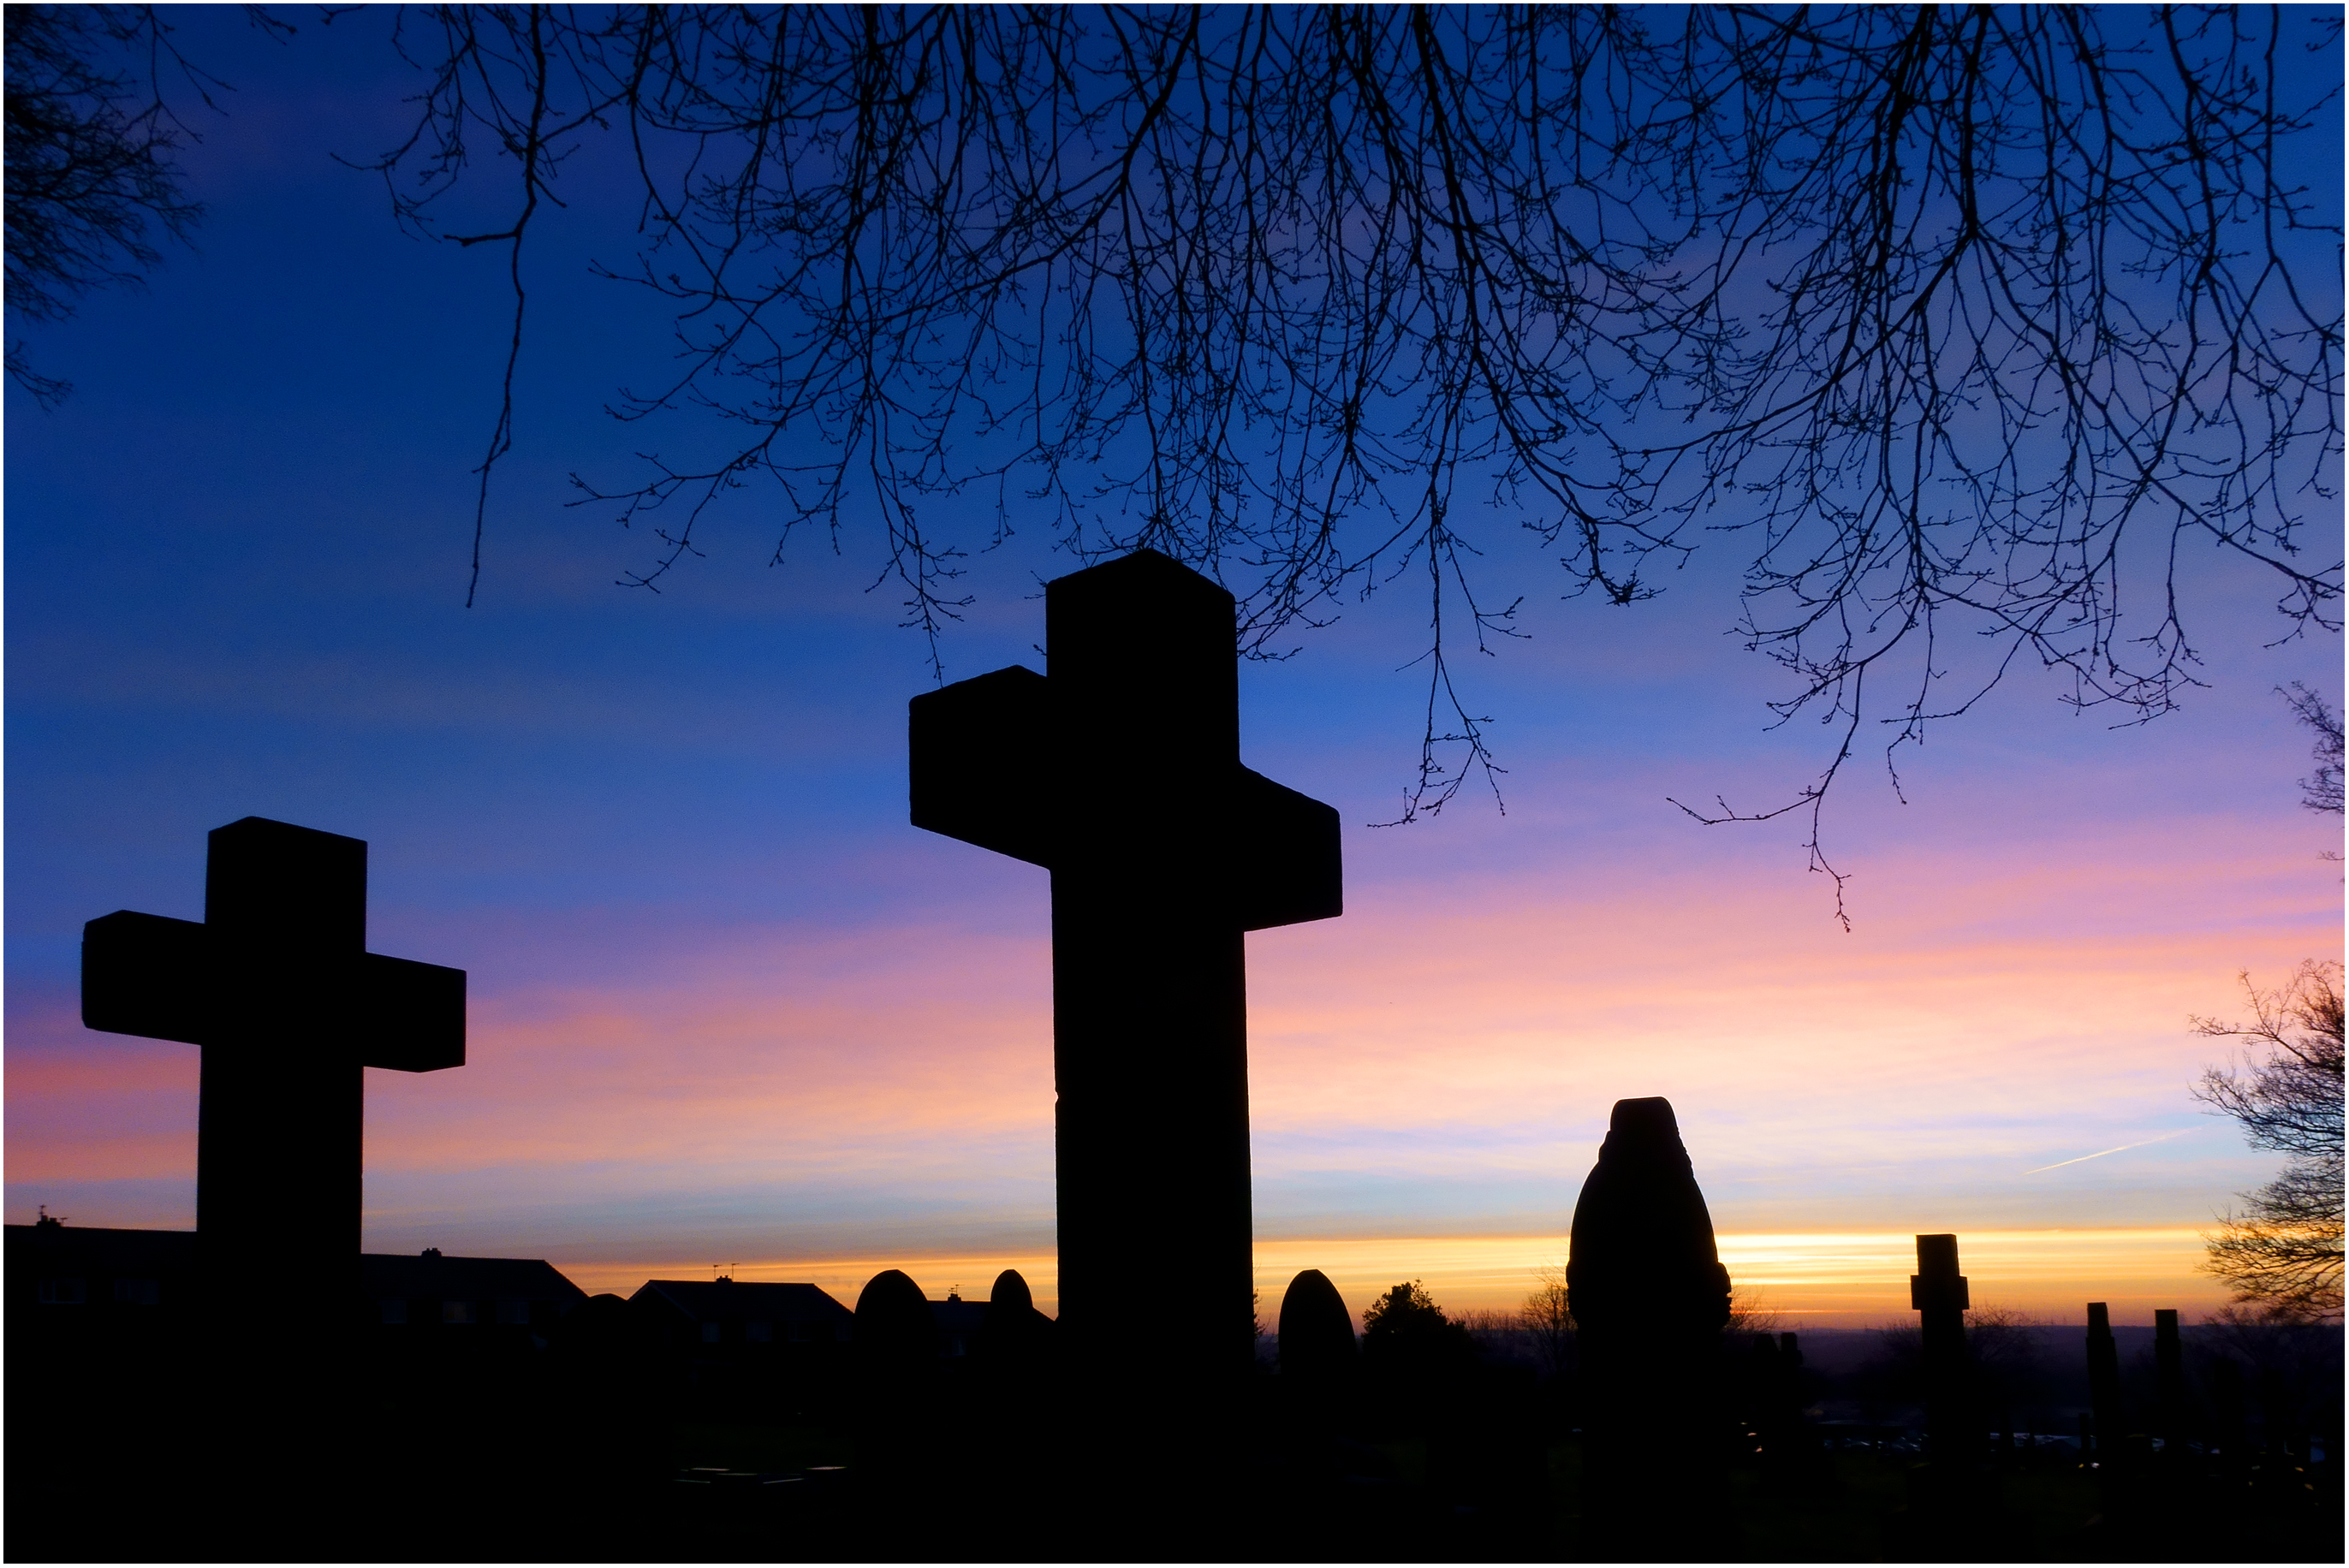
landscape, tree, outdoor, horizon, silhouette, winter, sky, sunrise, sunset, warm, morning, dawn, atmosphere, stone, dark, dusk, evening, orange, symbol, color, religion, blue, church, cross, black, yorkshire, vivid, bright, sony, wakefield, compact, afterglow, yellows